Question: Please indicate a possible affordance area of baseball bat that can be used for holding
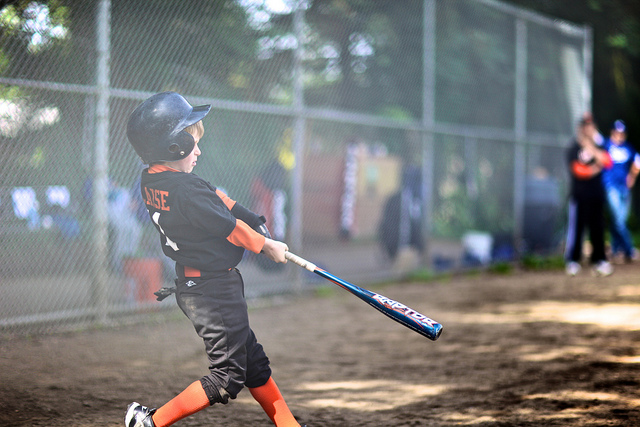
Answer: [266.363, 238.633, 320.831, 275.228]